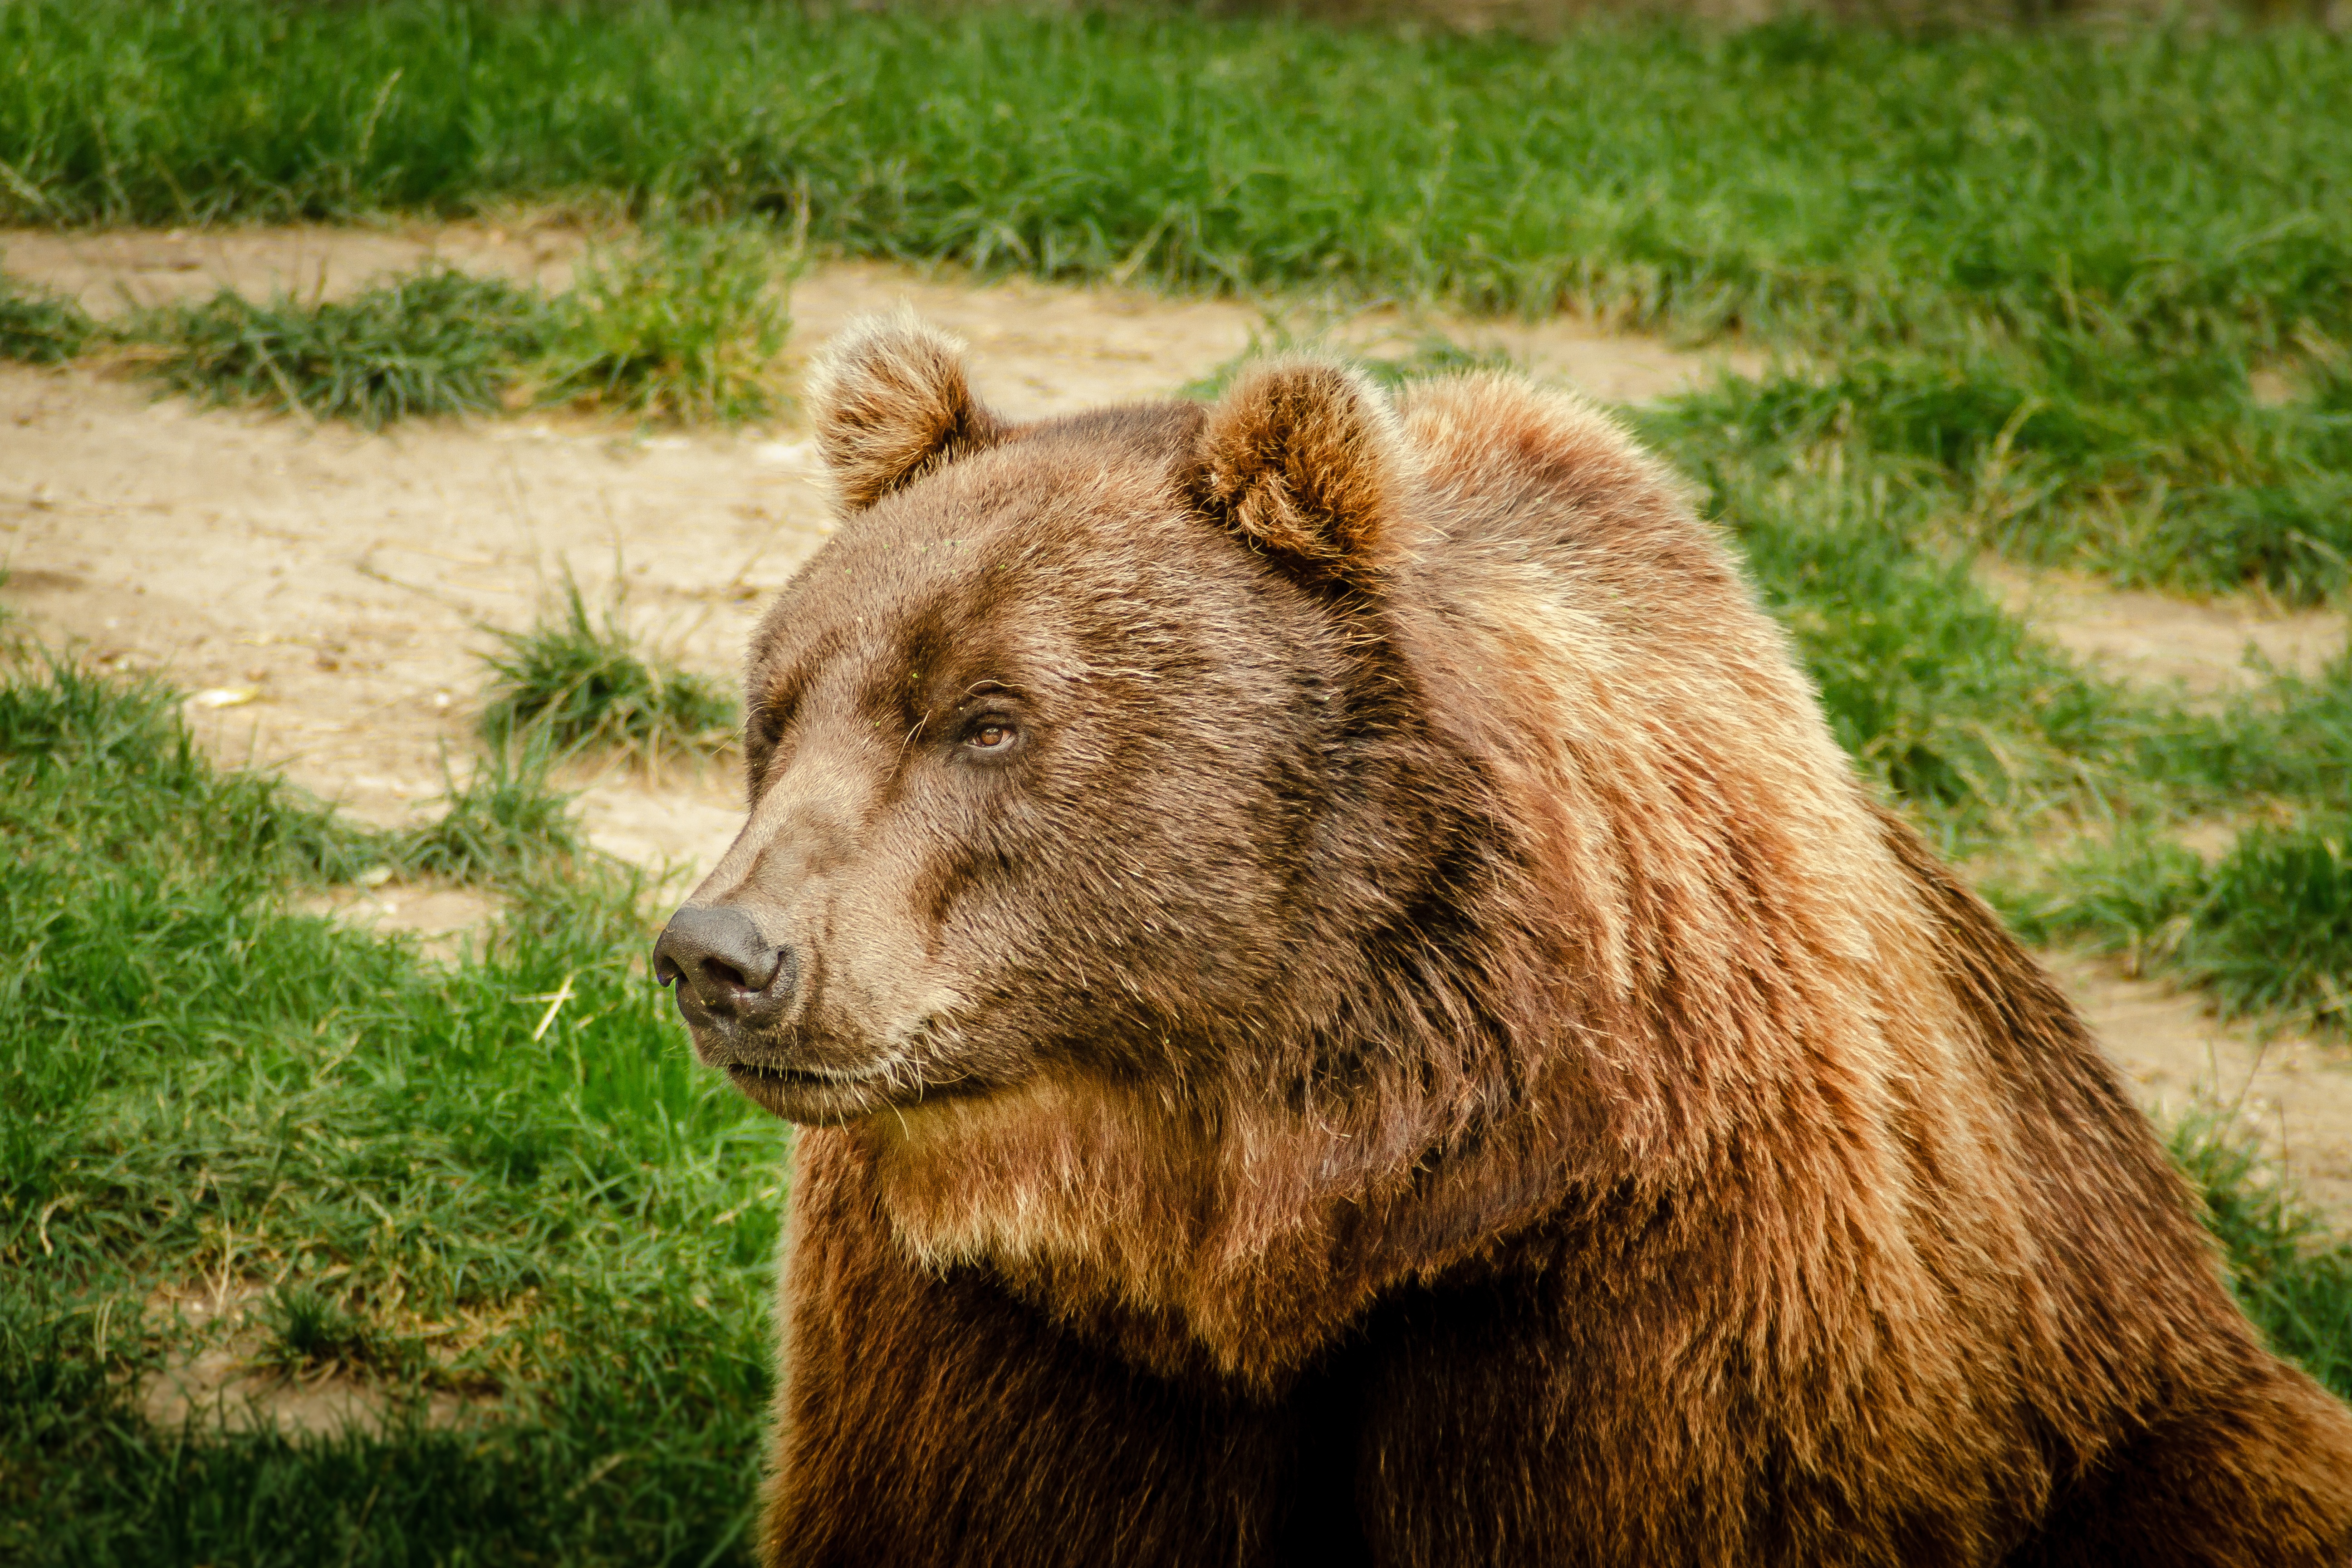
nature, hair, view, animal, bear, wildlife, zoo, fur, portrait, mammal, predator, fauna, brown bear, sit, forests, vertebrate, safari, hamburg, dangerous, longing, squat, hagenbeck, grizzly bear, ursus arctos, day dream, dog breed group